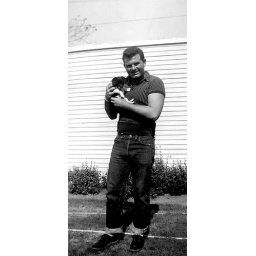
My dad with a puppy at his house in South Gate, California